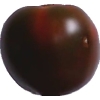
Label: tomato_maroon